IF3 International Freeski Film Festival

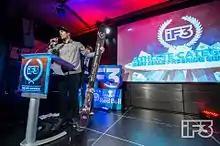
iF3 2014 Awards Ceremony

The iF3 Movie Awards ceremonies show venue in Whistler. An international jury panel reviews all the movies submitted online prior to the event, and the awards to be announced and given during the festival in Montreal.